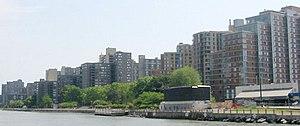
Roosevelt Island est une île étroite, située sur l'East River à New York, entre les arrondissements de Manhattan et de Queens.